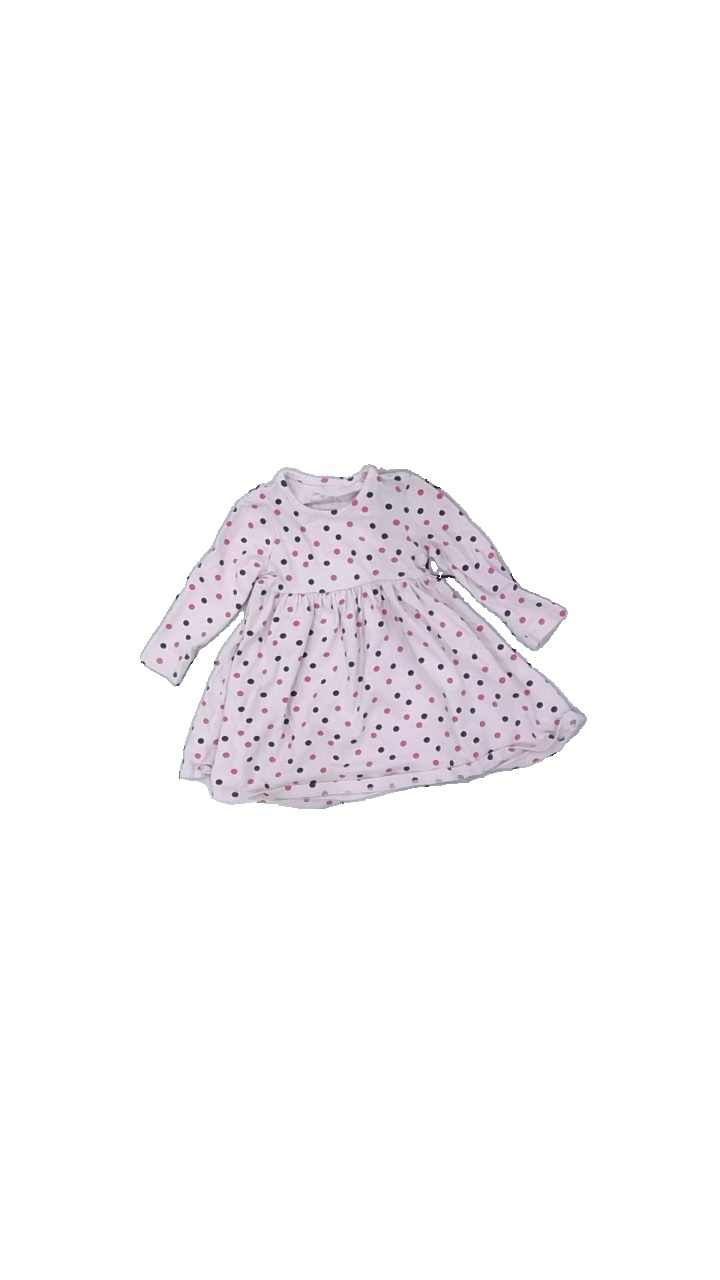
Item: Dress (Children)
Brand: Casual Girls Wear
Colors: Pink, Blue
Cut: Regular
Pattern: Dots
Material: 100% cotton
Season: All
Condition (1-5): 4
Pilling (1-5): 4
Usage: Reuse
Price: <50